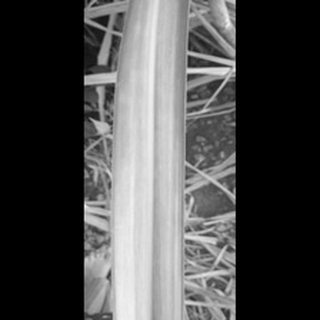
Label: sugarcane_yellow_leaf_disease